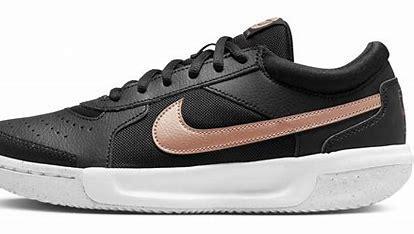
Brand: Nike
Model: Court Zoom Lite 3